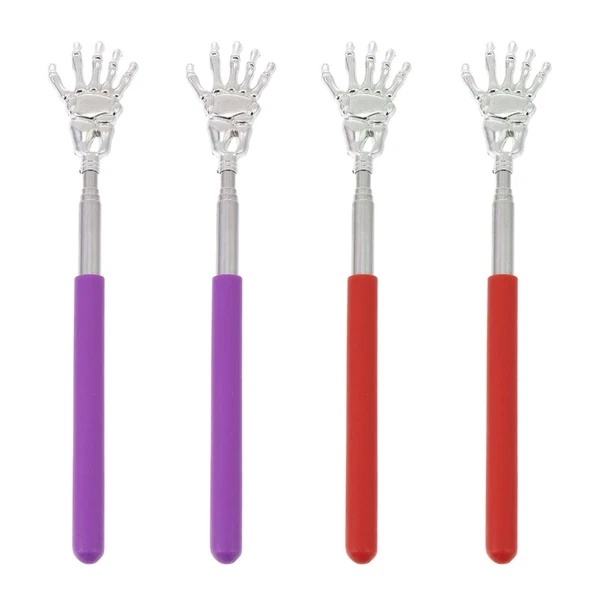
4 Pcs Massage Scratcher Telescoping Back Massager Child Handheld
Related Hot Sale .custom-a{ padding:10px;cursor:pointer;box-sizing:border-box;text-decoration: none;color:#333333; } .custom-div-title{ line-height:1.8;font-size:14px;display: -webkit-box;-webkit-line-clamp: 2;-webkit-box-orient: vertical;overflow:hidden; } .custom-div-mask{ position:absolute;top:0;left:0;right:0;bottom:0; border:1px solid rgba(0,0,0,0.18); transition: .2s; border-radius: 4px; } .custom-a:hover .custom-div-title{ text-decoration: underline; } .custom-a:hover .custom-div-mask{ border:1px solid #afafaf; border-radius: 4px; } 2pcs Penguin Adornment Mini Brass Ornament Brass Penguin Figurine £ 7.37 12 Pcs Telescopic Ladder Buttons Switch Extendable Repair Parts £ 7.60 10 Pairs ear covers for showering e Ear Covers for Shower Hair Dye Ear £ 4.90 Fire Extinguisher Mounting Bracket Car Fire Extinguisher Holder Wall Mount Fire £ 5.56 Dragon Ears Headband Red Bat Hair Clip Halloween Themed Accessories £ 5.73 clock movement Clock Parts Wall Mechanism Replacement Motor Battery DIY Small £ 6.00 .menu .inwie { margin-right: 15px; overflow: hidden; width: 158px; float: right; height: 25px; line-height: 25px; margin-top: 8px; } .menu .inbg { float: left; overflow: hidden; width: 139px; height: 25px; } .menu .inword { background: transparent; height: 23px; padding-left: 25px; width: 114px; color: #cccccc; border: none; } .menu { width: 100%; height: 40px; overflow: hidden; line-height: 40px; color: #FFFFFF; font-size: 12px; font-family: Geneva, Arial, Helvetica, sans-serif; font-weight: bold; margin: 0 auto; background-color: black; } .menu ul, .menu li { margin: 0; padding: 0; } .menu ul { margin-left: 20px; float: left; width: 100%; overflow: hidden; } .menu li { list-style: none; float: left; padding-left: 10px; padding-right: 10px; } .menu li a { color: #ffffff; text-decoration: none; } .menu li a:hover { color: #CCCCCC; text-decoration: underline; } .menu .noe { background: none; } | Baby | | Books, Comics & Magazines | | Business, Office & Industrial | | Cameras & Photography | | Clothes, Shoes & Accessories | | Collectables | | Computers/Tablets & Networking | | Crafts | | Home, Furniture & DIY | | Jewellery & Watches | | Mobile Phones & Communication | | Sound & Vision | | Sporting Goods | | Toys & Games | | Video Games & Consoles | | Health & Beauty | Product Description Collecting listings has surprises Description It would serve you with comfortable experience and instant relief. Using of our back scratcher extendable to let you cure the itching feelings on the back.It is extremely uncomfortable when you have itching feeling on the back and are unable to stretch your hand over the back the itch Features -Color: Random color. -Material: Metal. -Size: About 21.00X4.00X1.20cm/8.25X1.57X0.47inch. -This back scratcher can help you your back and the annoying itching that you can't reach. -This is the best choice for scratching and as body massage tool, it can help you the pressure, , and boredom. -Excellent craftsmanship and superb design. It is light and portable, worthy of your favor. -It is a good helper to itching, can prepare one and share it to your friends. -Our practical back scratcher can help you reach hard-to-reach places and can retracted into a portable size. Package includes 4 x scratchers Contact US 1.If you have some inquires or problems, Please feel free to contact us. 2.We will reply your email within 1 business day (except weekend). 3.When delivery is delayed or items are damaged during delivery, please email us first before you leave feedback. Thank you. People Who Viewed This Item Also Viewed .custom-a{ padding:10px;cursor:pointer;box-sizing:border-box;text-decoration: none;color:#333333; } .custom-div-title{ line-height:1.8;font-size:14px;display: -webkit-box;-webkit-line-clamp: 2;-webkit-box-orient: vertical;overflow:hidden; } .custom-div-mask{ position:absolute;top:0;left:0;right:0;bottom:0; border:1px solid rgba(0,0,0,0.18); transition: .2s; border-radius: 4px; } .custom-a:hover .custom-div-title{ text-decoration: underline; } .custom-a:hover .custom-div-mask{ border:1px solid #afafaf; border-radius: 4px; } 10 Pcs Lotion Pump Travel Press down Liquid Dispenser Replacement £ 16.44 Rice Cooker Liner Multi-cooker Replacement Inner Non-stick Accessories £ 55.39 2PCS Back Scratchers Travel Backscratcher Scratcher £ 6.65 8 Pcs Plastic Drop Bottle Liquid Dropping Squeezable Dropper Bottles £ 8.48 400 Pcs Hair Removal Paper Wax Stick Set Facial Strip Depilatory Strips £ 20.48 Anatomical Muscle Model Shoulder Anatomy Model Muscle Teaching Model £ 22.29 DNA Human Genes Model Chemistry Molecular Model £ 9.95 Toddler Diaper Bags Sanitary Napkin Purse Outdoor Diaper Pouch £ 5.79 10 Pcs Wig Storage Bag Travel Hair Bundle Packaging Bags for Traveling £ 7.65 40 Pcs Elf Ear Stickers Child Newborn Hole Repair Without Surgery Sticks £ 5.89 10 Pcs Silicone Bottle Sleeve Travel Bottles Holder Liquid Container Case £ 12.28 Minkissy 2Pcs Manicure Glass Crystal Cups Liquid Holder Container Tint Bowl £ 7.18 2 Pcs Sanitary Napkin Storage Bag Little Wallet for Girls £ 7.98 12 Pcs Dropper Bottle Travel Squeezable Container Bottles for Liquids £ 5.99 150ml Light Bulb Bottles for Unique Wedding Favors and Crafts £ 10.95 10 Pcs Eye Drops Bottling Travel Empty Dropper Bottle Applicator £ 5.99 12Pcs Professional Silicone Daily Use Reusable Infant Ear Corrector Ear Baby £ 15.65 2 Pcs Beauty Accessories Nail Art Crystal Cup Manicure Tint Bowls Cups £ 7.45 12 Pcs 5ml Empty Plastic Squeezable Dropper Bottles Eye Liquid Dropper Dropping £ 6.88 Multifunctional Makeup Brush Set Travel Woman Eyeliner Applicator £ 7.99 Biological Teaching Model Child Student Dna Kits for Classroom Toy £ 11.75 DNA Office Nuobesty Double Helix Educational £ 8.29 DNA Model DIY Student Use Kit Early Education Toys Study for Kids £ 8.25 20 Sheets Ear Styling Patch Men and Women Correction Earring Corrector Sticker £ 6.39 On 07-Jul-2025 at 20:57:58 BST, seller added the following information: .dc_tracker_img{display:none;}.dc_tracker_img:last-of-type{display:block;}p:empty+hr{display:none;}hr+span.ebay,hr+*>span.ebay{display:none;}
Brand: Nelro
Category: Health & Beauty > Personal Care > Massage & Relaxation > Back Scratchers